Sender Freies Berlin

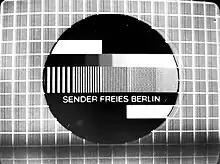
Early electronically generated monochrome test card of SFB, photographed in 1975. This test card was also used by SDR and SWF in southwest Germany, and Sjónvarpið in Iceland.

In the post-war four-power occupation of Germany, the British Control Commission appointed Hugh Greene to restart German broadcasting in the British Zone. The first station on-air was Radio Hamburg. This was followed by the setting up of Nordwestdeutscher Rundfunk (NWDR) as the broadcasting corporation for the entire British Zone and for Berlin. Similarly, the United States created Rundfunk im amerikanischen Sektor (RIAS) for their zone in Berlin.